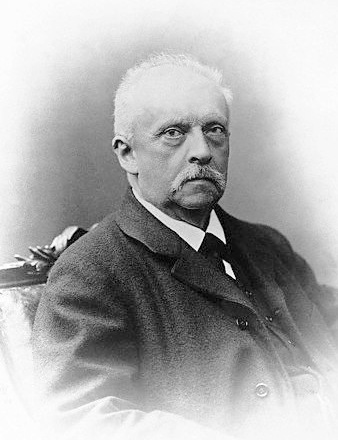
แฮร์มัน ฟ็อน เฮ็ล์มฮ็อลทซ์

ไฟล์:Hermann von Helmholtz.jpg|thumb|200px|แฮร์มัน ฟ็อน เฮ็ล์มฮ็อลทซ์
แฮร์มัน ลูทวิช แฟร์ดีนันท์ ฟ็อน เฮ็ล์มฮ็อลทซ์ (; 31 สิงหาคม ค.ศ. 1821 – 8 กันยายน ค.ศ. 1894) เป็นนักฟิสิกส์ชาวเยอรมัน ซึ่งเชี่ยวชาญในวิทยาศาสตร์หลายสาขาCahan, David (1993). "Hermann von Helmholtz and the Foundations of Nineteenth-Century Science." University of California Press. ISBN 0-520-08334-2 ในทางสรีรศาสตร์ เขาได้คิดค้นทฤษฎีการมองเห็น การมองเห็นในอวกาศ งานวิจัยเรื่องการเห็นสี รวมถึงการได้ยินเสียง ในทางฟิสิกส์ งานที่มีชื่อเสียงของเขาคือทฤษฎีเกี่ยวกับพลศาสตร์ไฟฟ้า อุณหพลศาสตร์เคมี และหลักพื้นฐานทางกลของอุณหพลศาสตร์ เขายังเป็นนักปรัชญาทางวิทยาศาสตร์ ซึ่งกำหนดแนวคิดเกี่ยวกับความสัมพันธ์ระหว่างกฎการตระหนักรู้ กับกฎธรรมชาติ และแนวคิดเรื่องวิทยาศาสตร์เพื่อคุณธรรม สถาบันวิจัยในเยอรมนีแห่งหนึ่งได้ใช้ชื่อว่า "สมาคมเฮ็ล์มฮ็อลทซ์" (Helmholtz-Gemeinschaft) เพื่อเป็นเกียรติแก่เขา
== อ้างอิง ==
หมวดหมู่:นักฟิสิกส์ชาวเยอรมัน
หมวดหมู่:จักษุแพทย์ชาวเยอรมัน
หมวดหมู่:บุคคลจากมหาวิทยาลัยเคอนิชส์แบร์ค
หมวดหมู่:บุคคลจากมหาวิทยาลัยบ็อน
หมวดหมู่:บุคคลจากมหาวิทยาลัยไฮเดิลแบร์ค
หมวดหมู่:บุคคลจากมหาวิทยาลัยฮุมบ็อลท์แห่งเบอร์ลิน